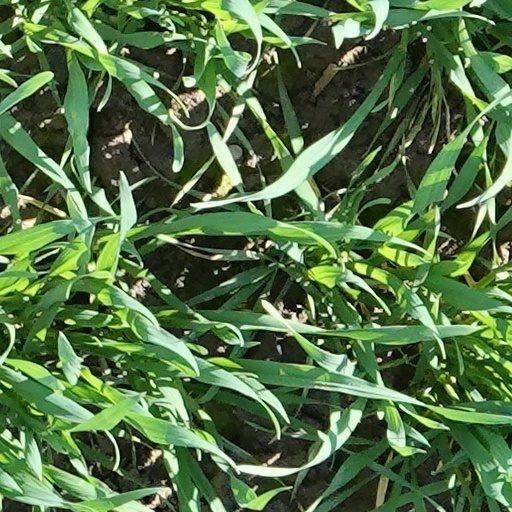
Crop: wheat